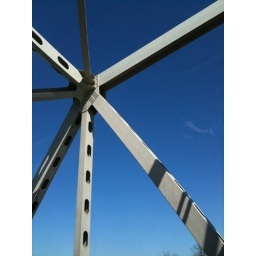
A cool bridge against a blue sky somewhere between Nashville &amp;amp; Appleton